Pehlivanköy railway station

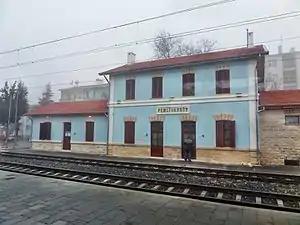
Pehlivanköy station house in 2016

Pehlivanköy station is a station in Pehlivanköy, Turkey. The station is located just before the Edirne cut-off splits off the Istanbul-Pythio railway. TCDD Taşımacılık operates a daily regional train from Istanbul to Kapıkule, which stops at Pehlivanköy.